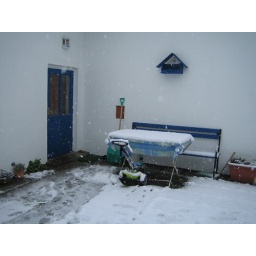
Front door in the snow. The depth of snow on the table shows how much it snowed.